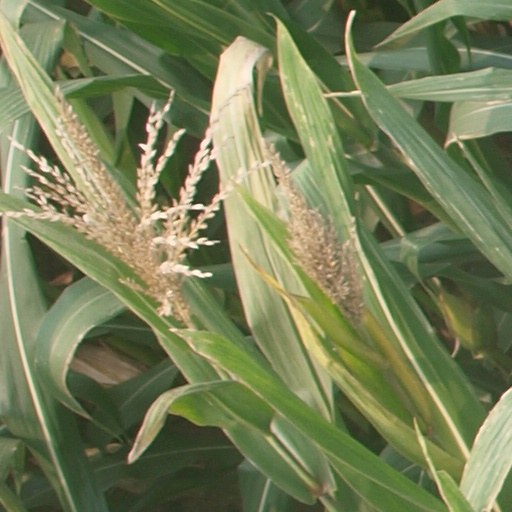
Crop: maize; corn